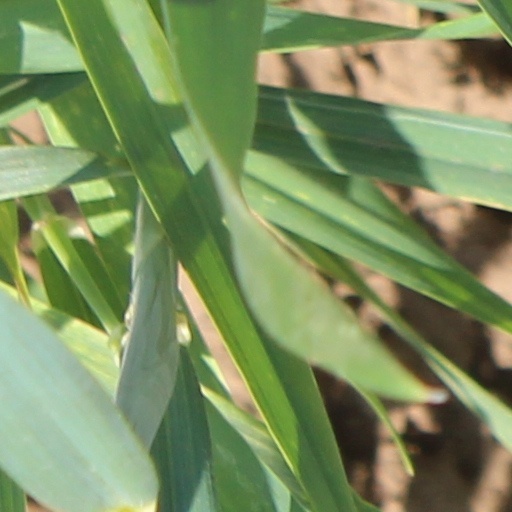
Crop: wheat